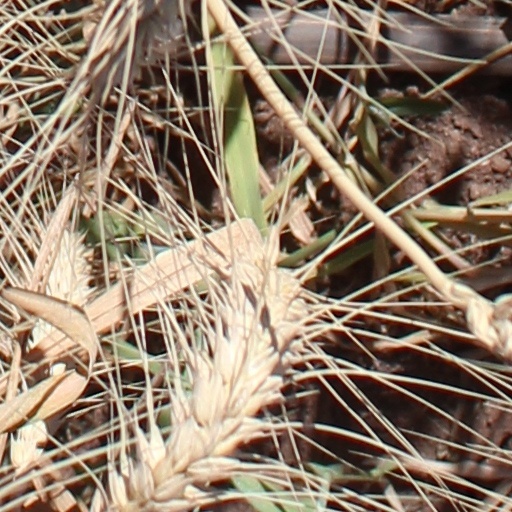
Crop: wheat